Karimpinpoovinakkare

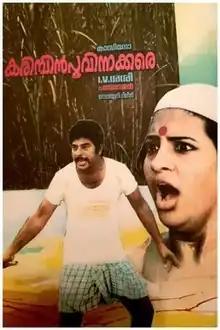
Poster

Karimpinpoovinakkare is a 1985 Malayalam film written by P. Padmarajan and directed by I. V. Sasi, starring Mammootty, Mohanlal, Bharat Gopy, Seema, and Urvashi. The film revolves around the life and revenge of a few villagers against each other. The film was released on November 12, 1985 during Deepavali.